Louis Millet

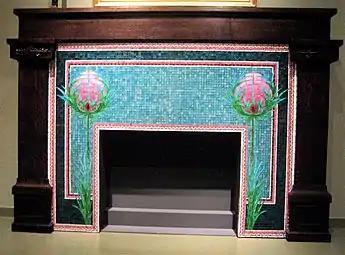
Fireplace surround for Patrick J. King House, now at LACMA

Millet and Healy were friends who studied in Paris together during the 1870s and became business partners after moving to Chicago in 1879.